History of women in Puerto Rico

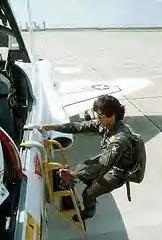
Lieutenant Colonel Custodio climbing down from the cockpit of a T-38

Changes within the policy and military structure of the U.S. armed forces helped expand the participation and roles for women in the military, among these the establishment of the All-Volunteer Force in the 1970s. Puerto Rican women and women of Puerto Rican descent have continued to join the Armed Forces, and some have even made the military a career. Among the Puerto Rican women who have or had high ranking positions are the following: